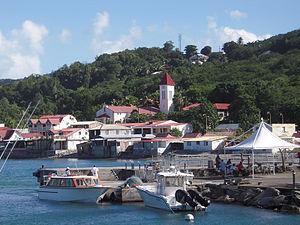
Meurtres au paradis est une série télévisée policière britanno-française créée par Robert Thorogood et diffusée depuis le 25 octobre 2011 au Royaume-Uni sur BBC One et depuis le 22 juillet 2013 en France sur France 2 puis sur France Ô. Elle est entièrement tournée en Guadeloupe.
Deshaies est une commune française, située dans le département de la Guadeloupe. Ses habitants sont appelés les Deshaisiens.